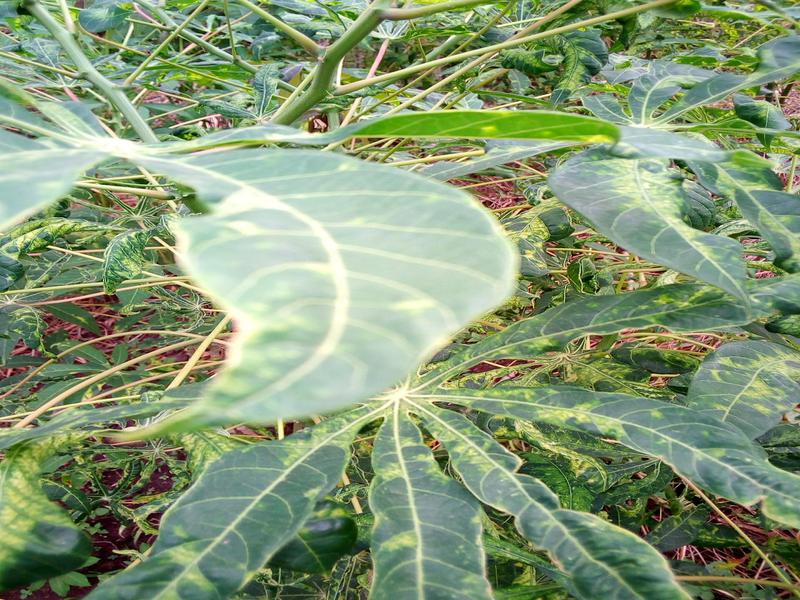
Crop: cassava
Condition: mosaic_disease